Hurricane Epsilon (2020)

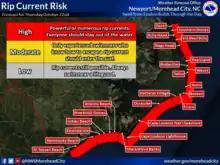
A picture of a map of the rip current risk forecast for the coast of North Carolina on October 22, produced by the National Weather Service, as a result of Hurricane Epsilon

Epsilon produced large swells and rip currents from the Virgin Islands and Puerto Rico, northward through the entire East Coast of the United States. On the island of Puerto Rico, coastal flood and rip current advisories were issued by the National Weather Service (NWS) office in San Juan. Large waves were reported in Veja Baja, as shown by video posted on Twitter. High surf also affected the neighboring Virgin Islands. In Daytona Beach, Florida, a direct death occurred when a 27-year-old man drowned in rip currents produced by Epsilon. In North Carolina, an offshore buoy near Diamond Shoals reported an increase in wave size from overnight between October 22–23. Along the coast of North Carolina, rip current warnings were posted from the Outer Banks to as far south as North Topsail Beach. Increased swells and rip currents also threatened swimmers in South Carolina, causing red flags to be raised in Myrtle Beach. Long-period swells that reached heights of affected the coasts of New Jersey, Long Island, and New York City. Life-threatening swells and rip currents also impacted the coast of New England.